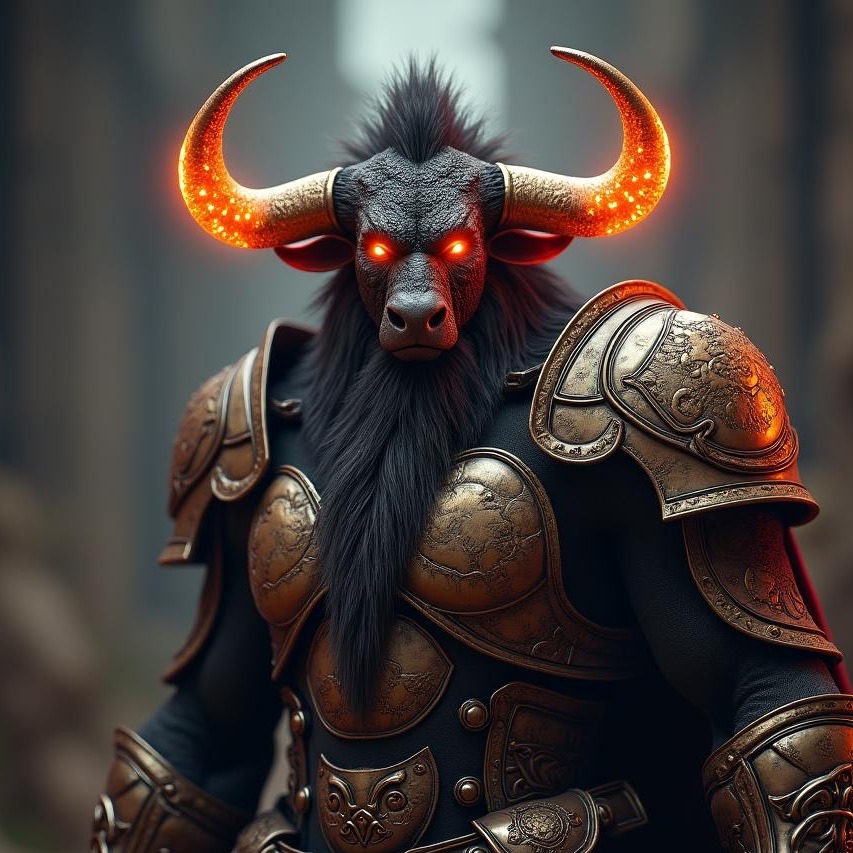
미적 점수 (1~10점): 1